Jolo, Sulu

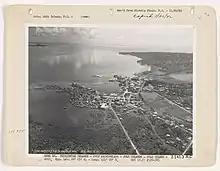
Aerial view of Jolo, 1936

In 1899 following the Treaty of Paris of 1898, sovereignty over the Philippines was transferred from Spain to the United States who attempted to forcibly incorporate the Muslim areas into the Philippine state. The American colonizers eventually took over the southern regions with force (see "Moro Rebellion"). The Sultanate of Sulu was abolished in 1936.